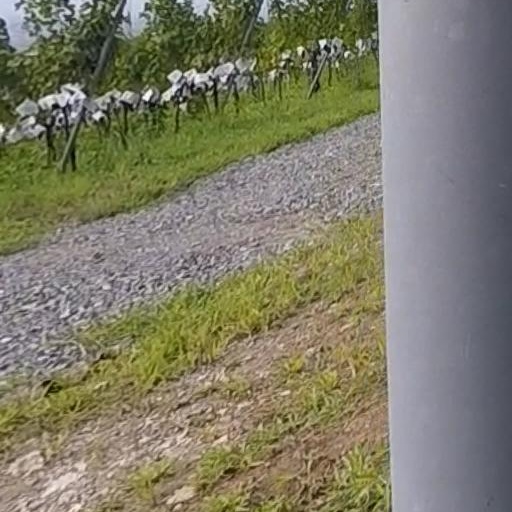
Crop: grape